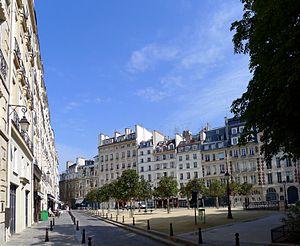
Place Dauphine - Paris Ier